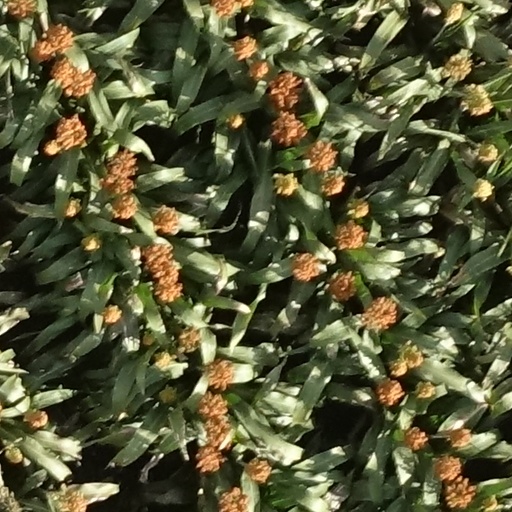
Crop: sorghum